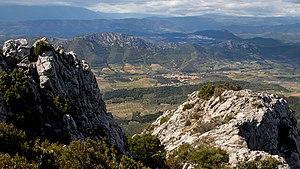
Maury vu de Quéribus
Maury est une commune française située dans le département des Pyrénées-Orientales, en région Occitanie.